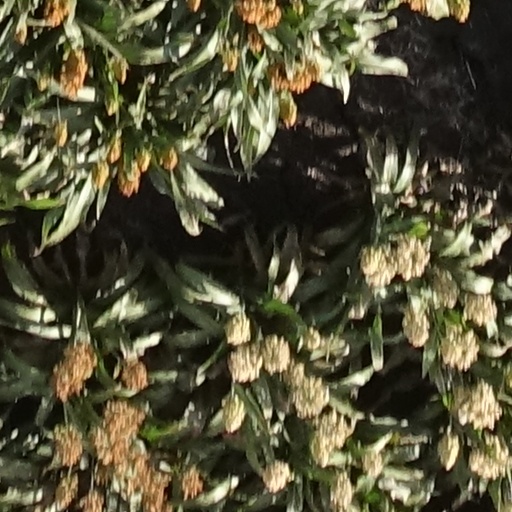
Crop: sorghum